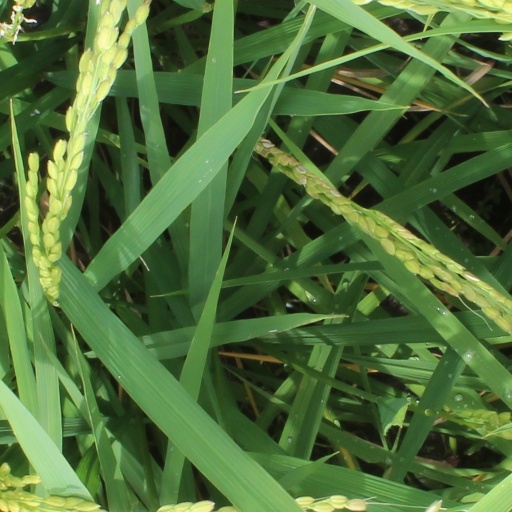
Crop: rice